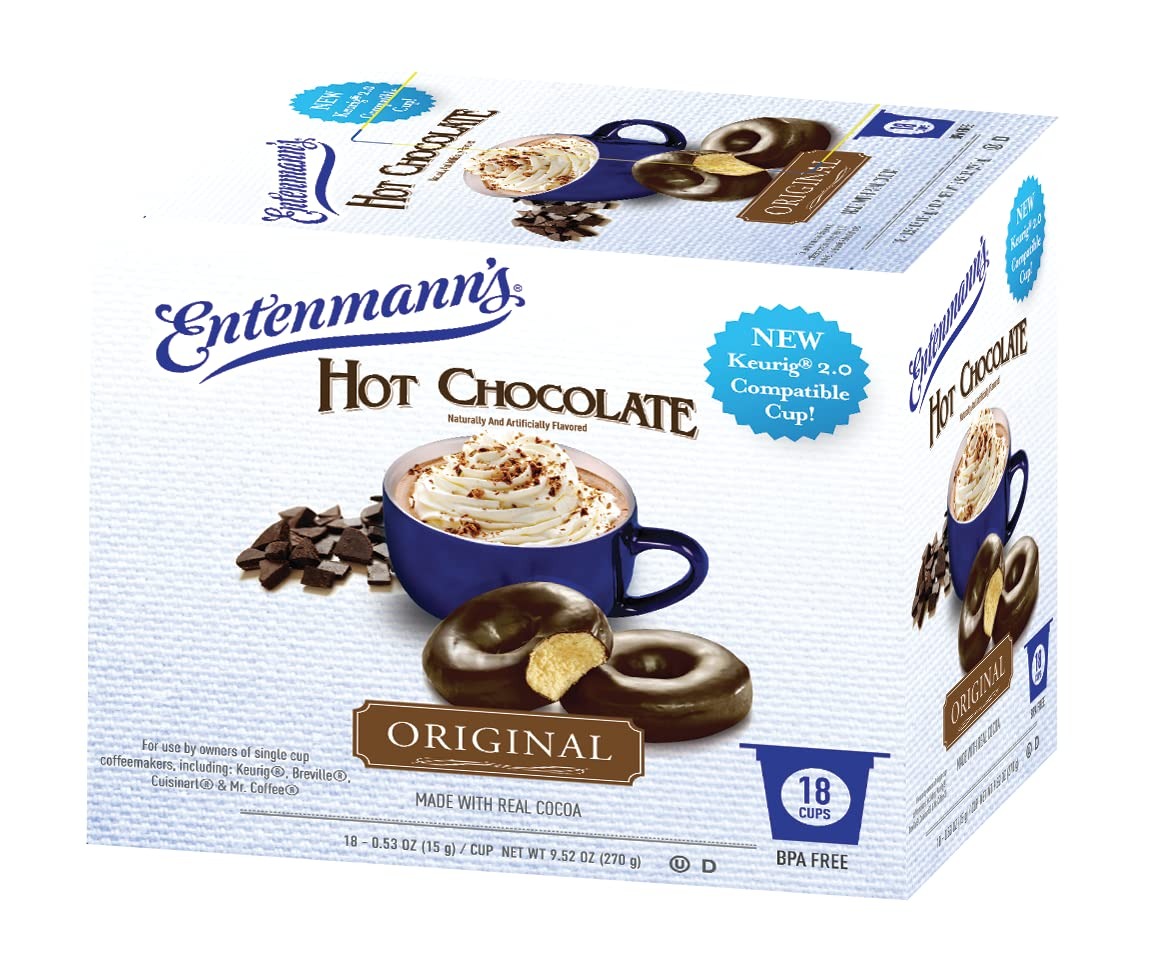
Item Name: Entenmann's Hot Chocolate, Single Serve Cups (18 count)
Bullet Point 1: Made with real cocoa!
Bullet Point 2: For over 100 years the Entenamnn's name has stood for the finest quality in baked goods. The same commitment now extends to Entenmann's Hot Chocolate.
Bullet Point 3: Using the finest ingredients, our creamy smooth hot chocolate is the perfect complement to Entenmann's baked goods or savored on its own any time of the day.
Value: 9.52
Unit: Ounce

Price: 13.99